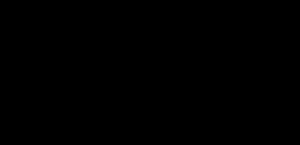
Les céphamycines sont un groupe d'antibiotiques bêta-lactamines, très proches des céphalosporines. Avec celles-ci elles forment le sous-groupe d'antibiotiques appelé les céphems. Les céphamycines sont produites initialement par les Streptomyces, mais on en a produit des synthétiques.